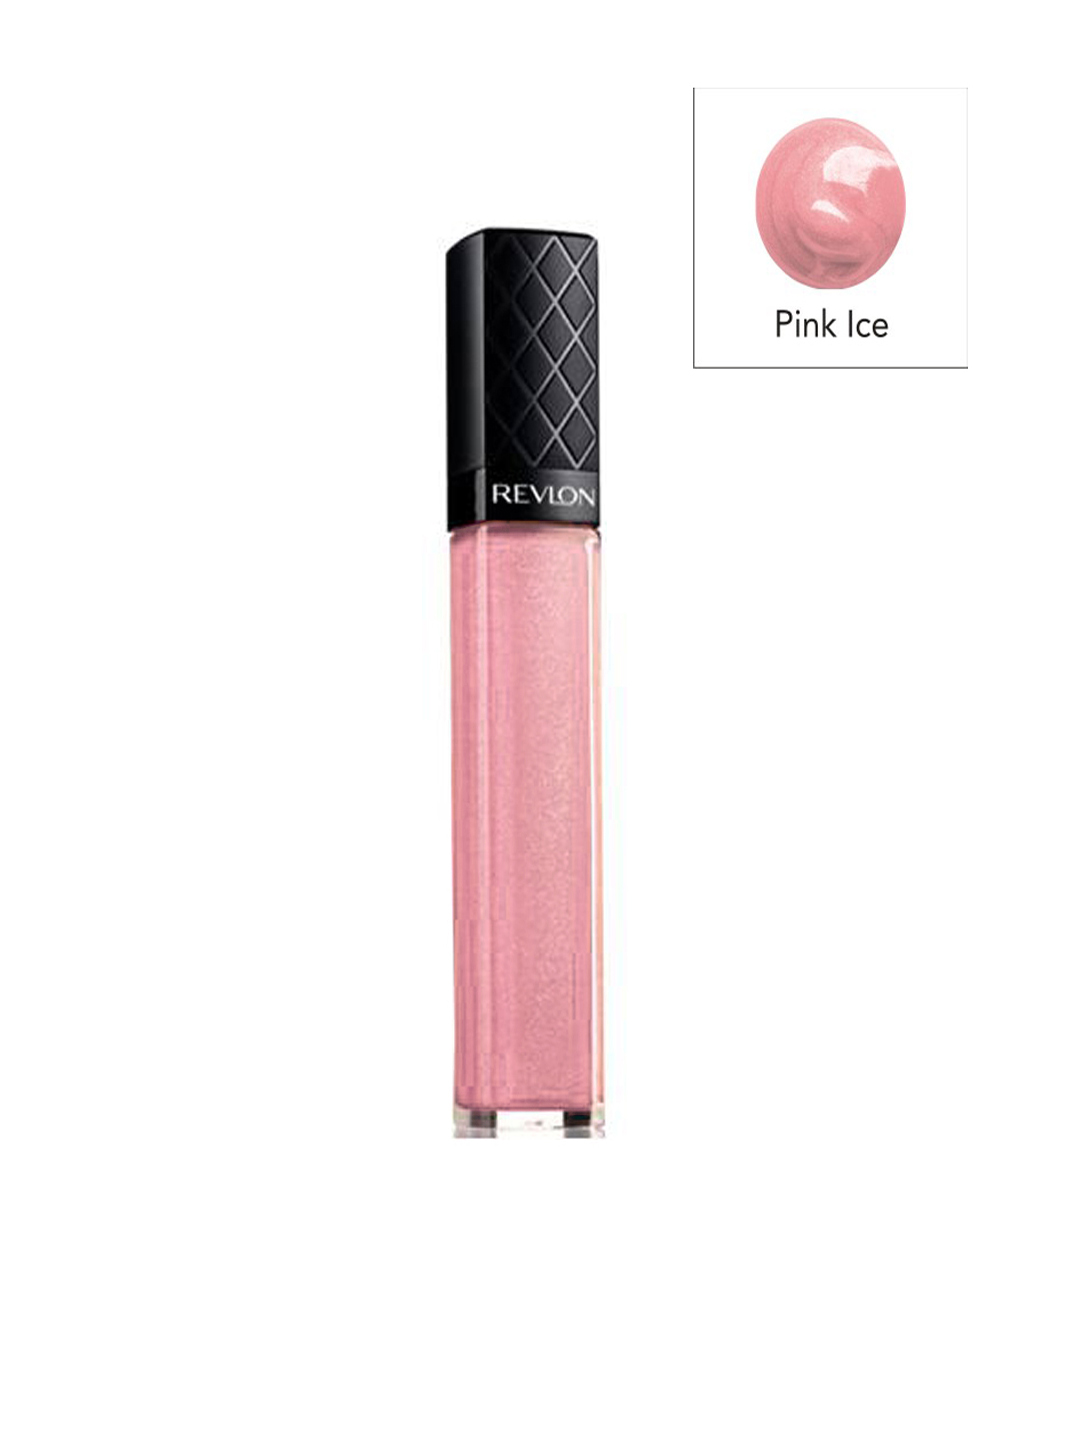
Revlon Pink Ice Glace Rose Colorburst Lip Gloss 004
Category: Personal Care / Lips / Lip Gloss
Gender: Women
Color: Pink
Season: Spring 2017
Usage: Casual